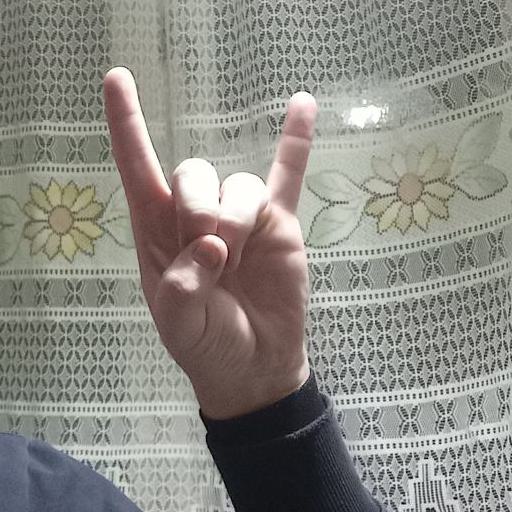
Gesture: rock